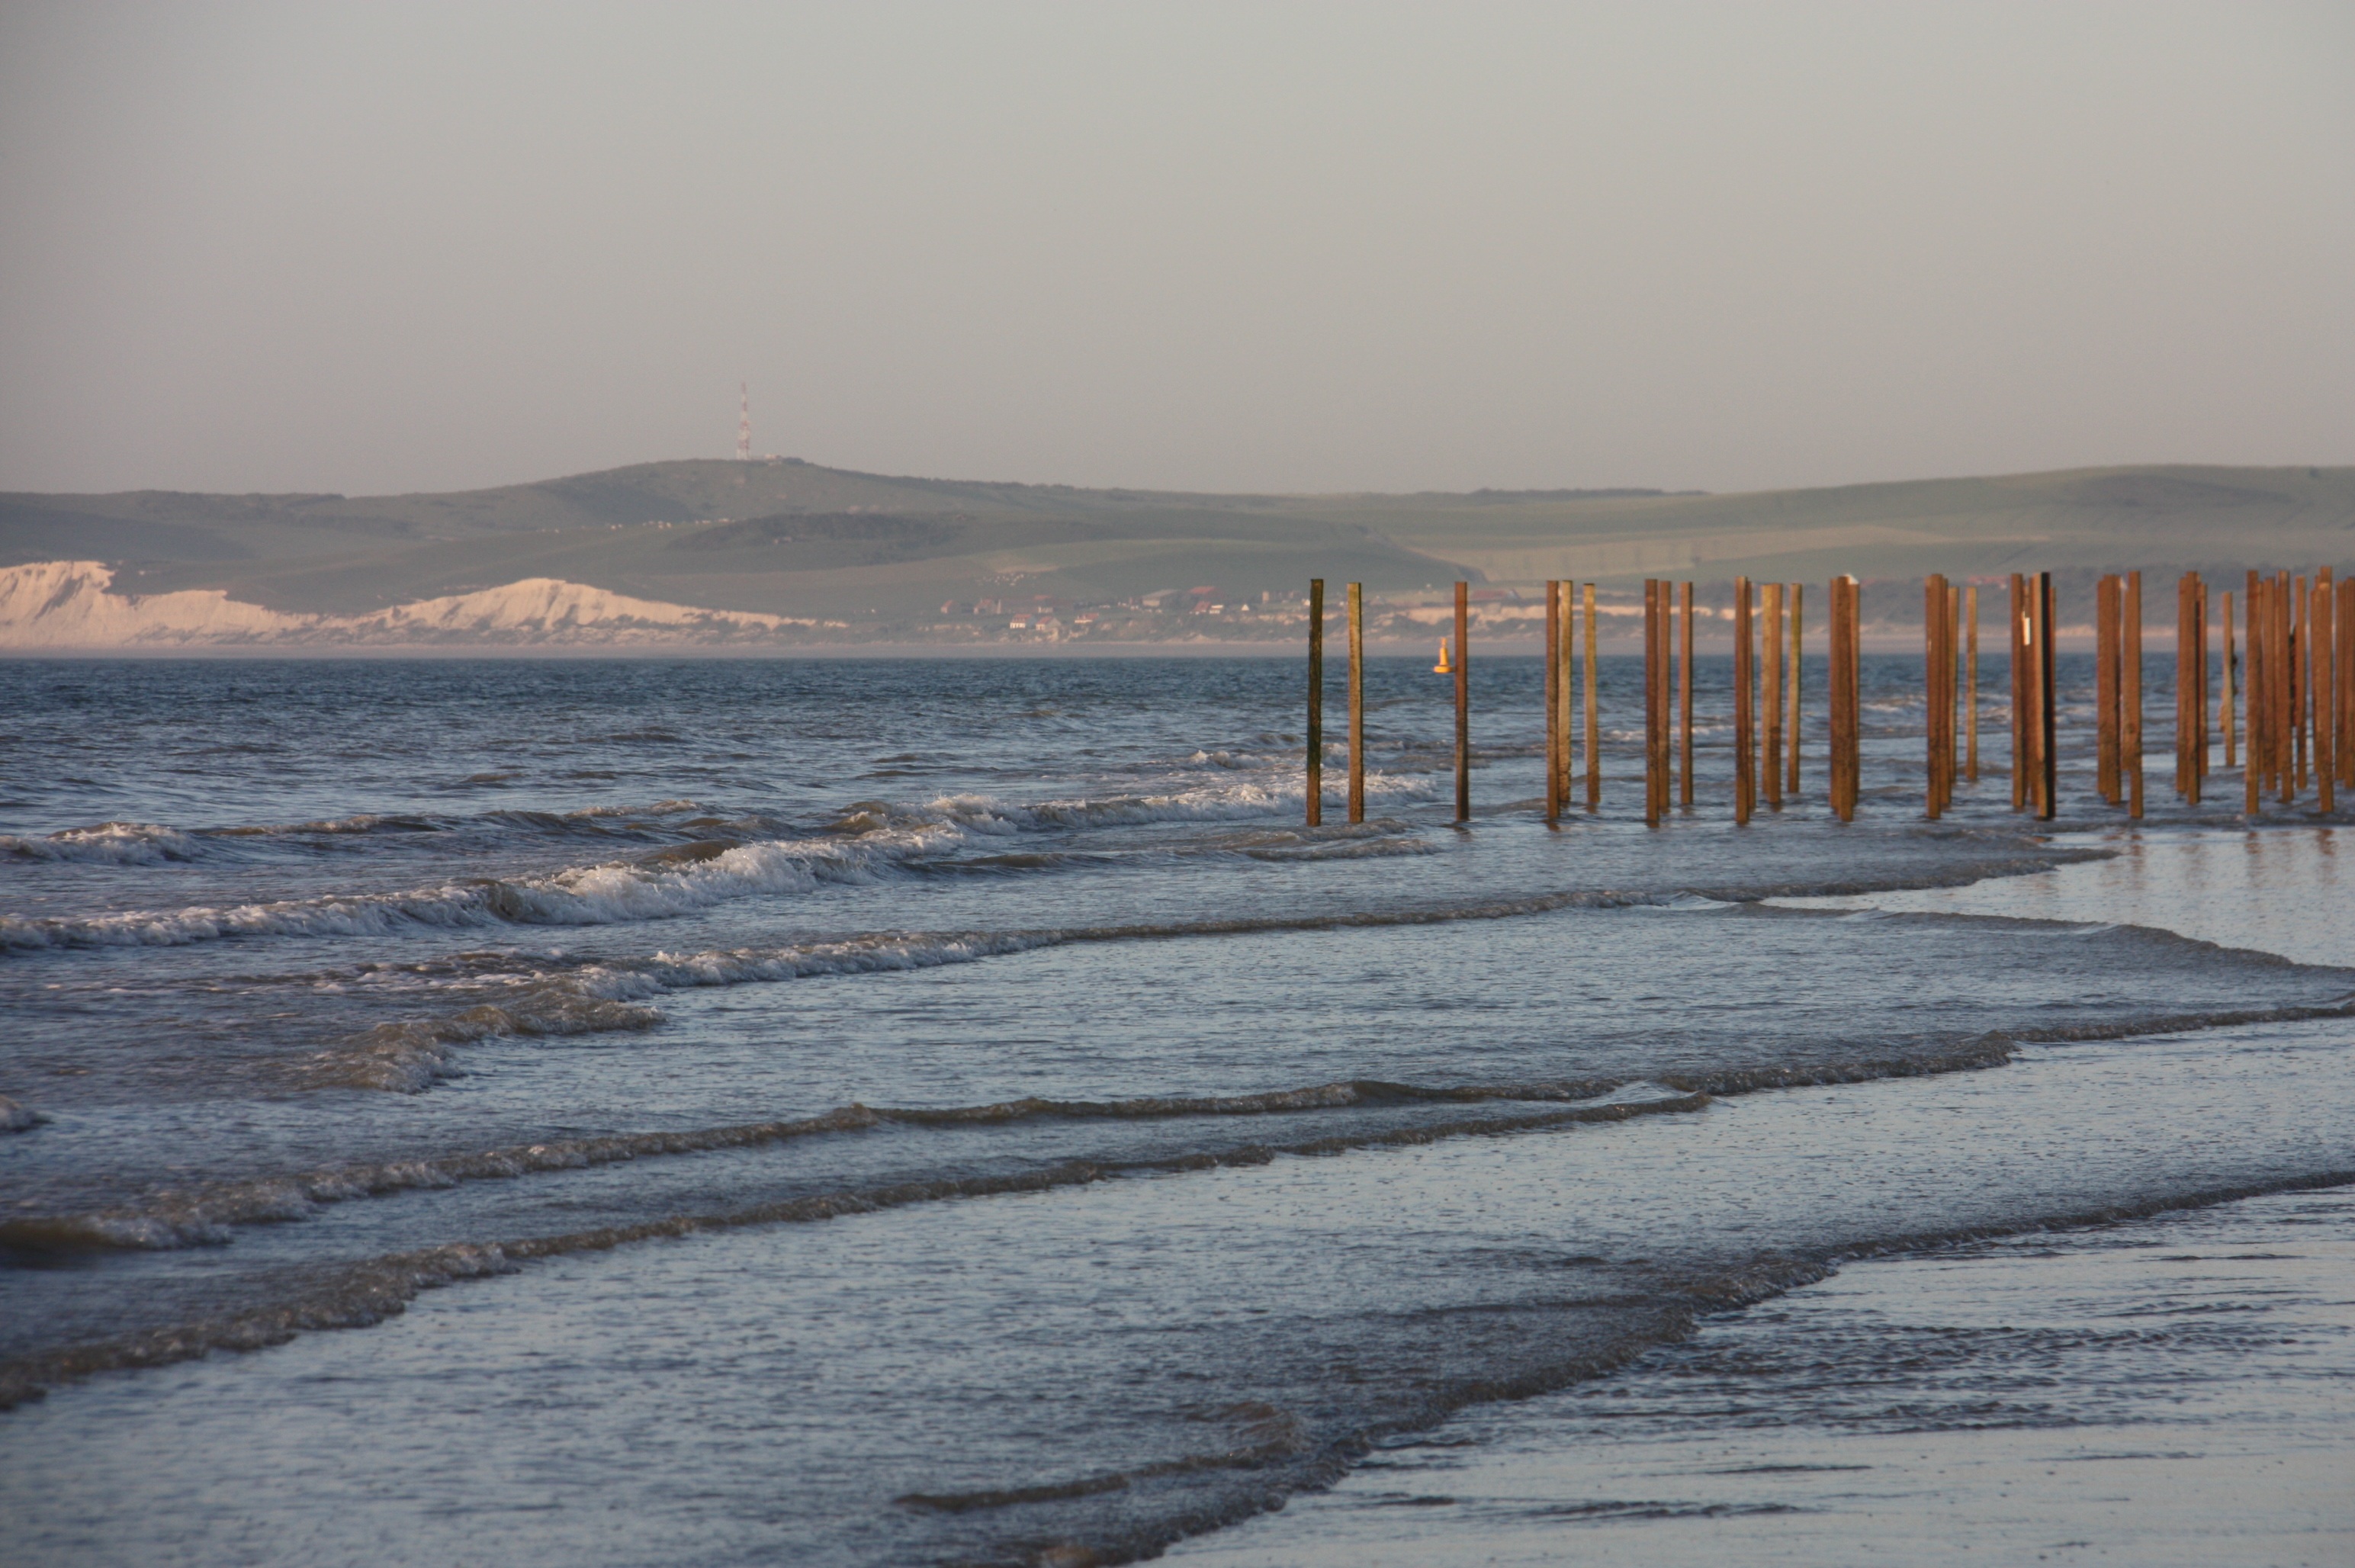
beach, sea, coast, water, nature, sand, ocean, horizon, snow, winter, sunrise, sunset, morning, shore, wave, lake, dawn, pier, walkway, ice, evening, reflection, weather, holiday, bay, body of water, atmospheric phenomenon